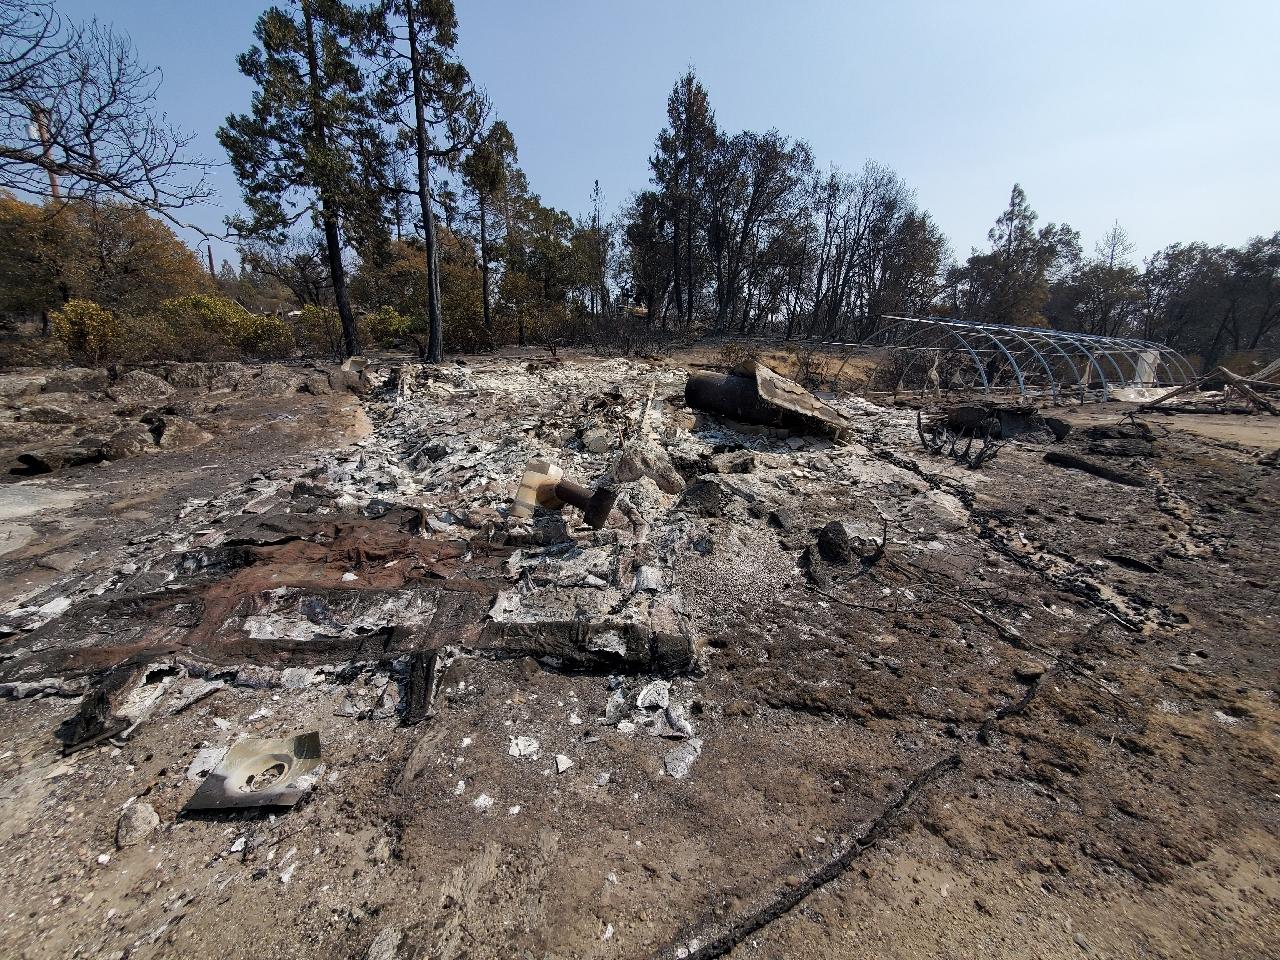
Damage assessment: destroyed